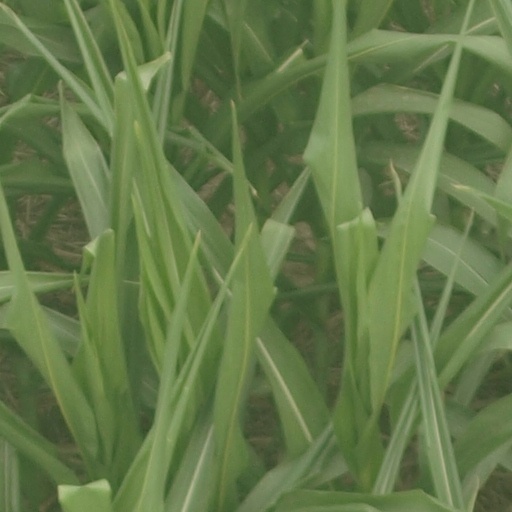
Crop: maize; corn